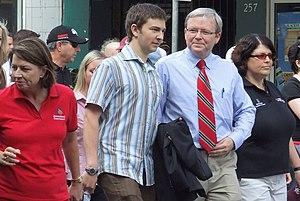
De gauche à droite